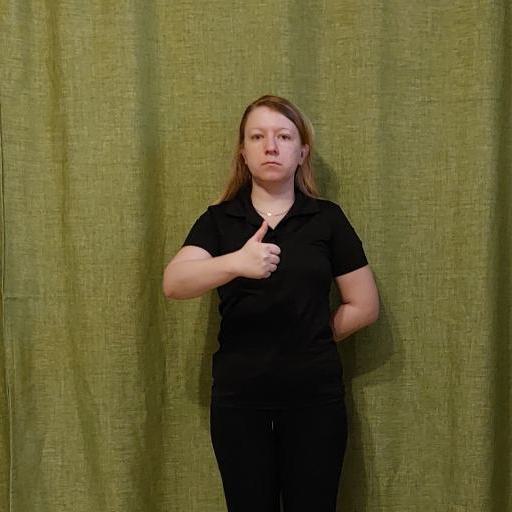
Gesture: like